Mitsubishi 740

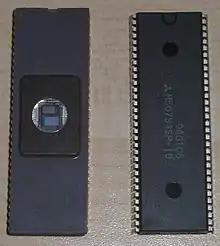
Mitsubishi M50734SP-10 and M50747 microcontrollers

These parts don't have any internal EEPROM or ROM, thus require an external EEPROM or ROM to hold the firmware.